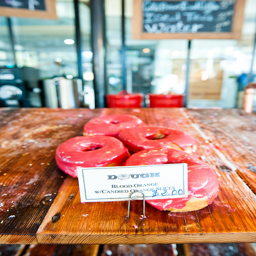
Donuts displayed with a sign on a wooden table.
A display of pink glazed donuts on a table.
There are pink donuts on top of the table with a sign.
Four pink frosted doughnuts on display for sale
Some pink donuts are lined up on a wooden board.